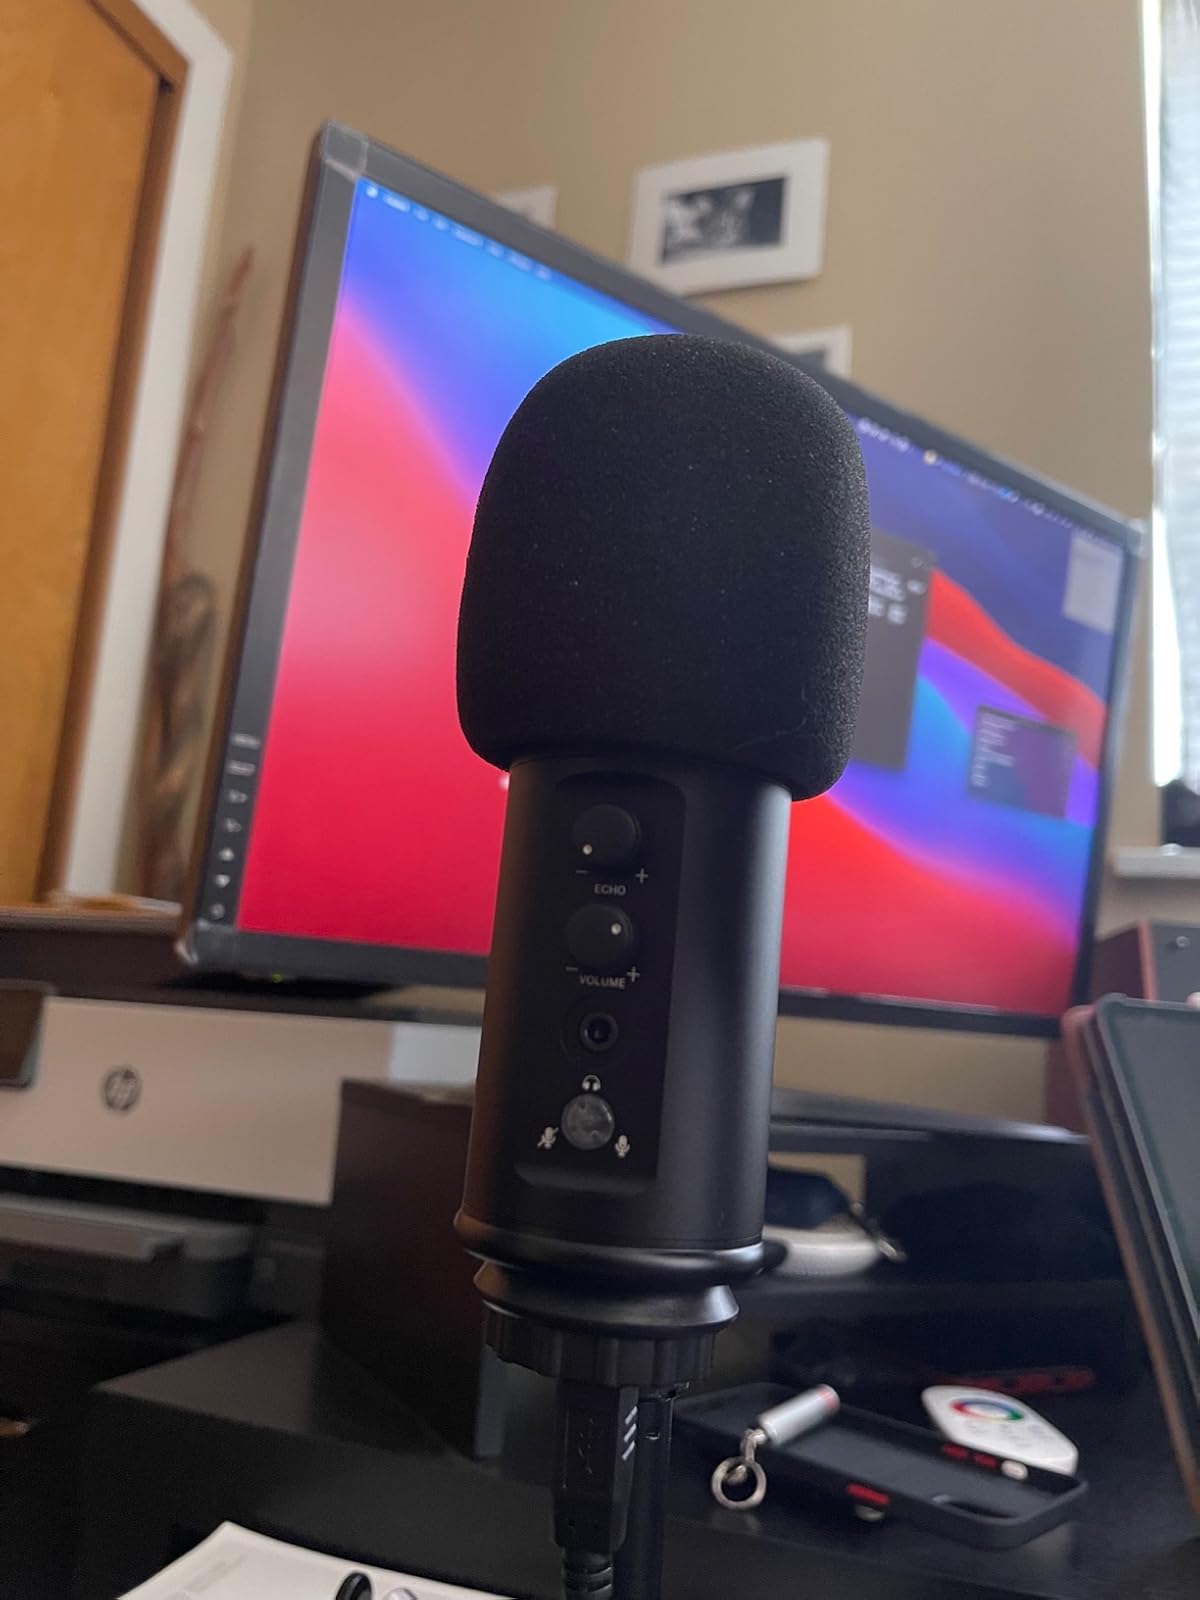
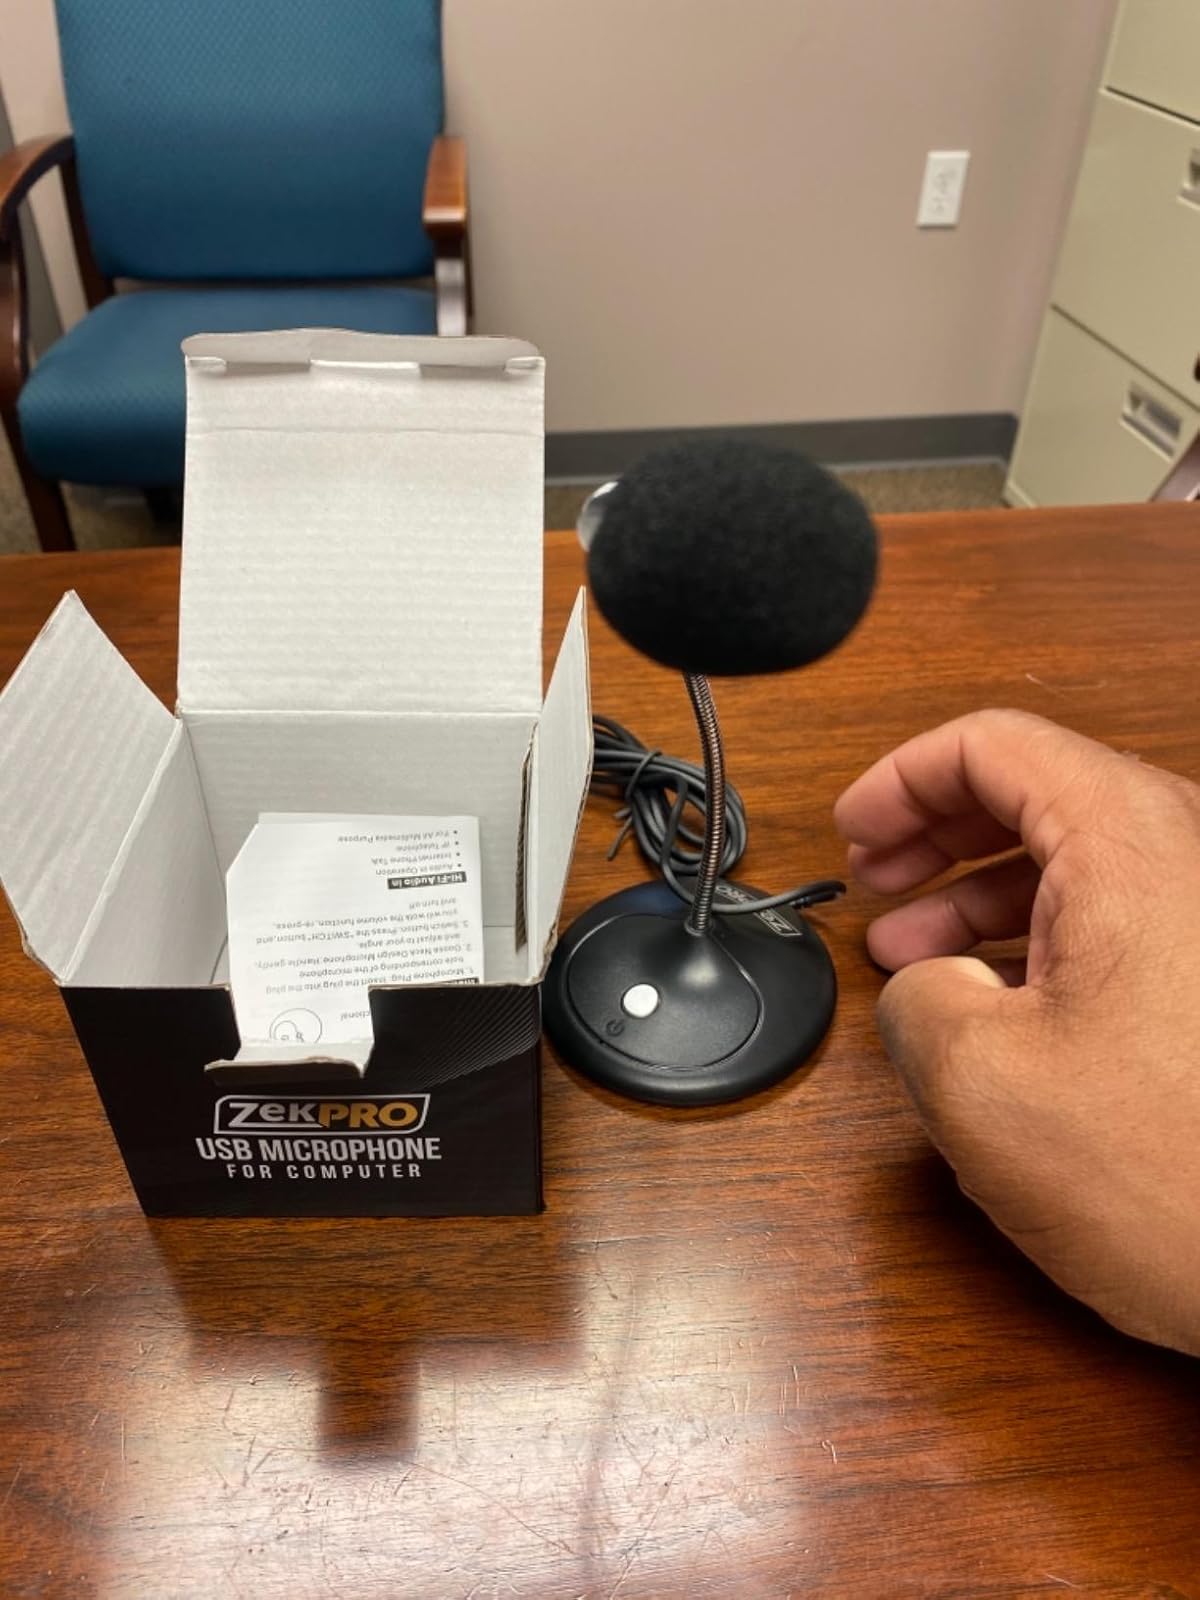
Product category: microphone
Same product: no